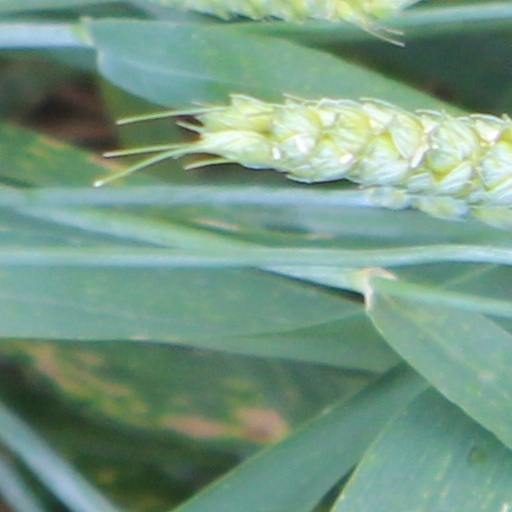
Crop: wheat